RAF Woodbridge

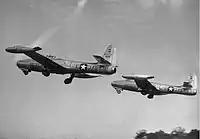
Republic F-84G Thunderjets of the 79th Fighter-Bomber Squadron, 51-9939 and 51-9931, taken in 1954.

The first operational USAF unit to reside at Woodbridge was the 79th Fighter-Bomber Squadron which arrived on 1 October 1952. The 79th FBS was a component of the 20th Fighter-Bomber Wing based at RAF Wethersfield. Restricted space at Wethersfield compelled the 79th Squadron to move initially to nearby RAF Bentwaters on 6 June, then to Woodbridge, on 1 October.